Romeo Akbar Walter

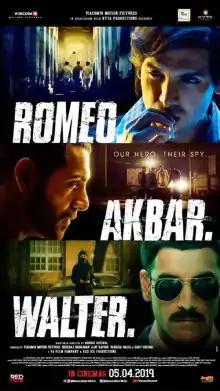
Poster

Romeo Akbar Walter (alluding to the Research and Analysis Wing) is a 2019 Indian Hindi-language spy action thriller film written and directed by Robbie Grewal. It stars John Abraham, Mouni Roy, Jackie Shroff and Sikandar Kher. The narrative centers on a banker who is recruited as a spy for the Research and Analysis Wing (R&AW or RAW) for an undercover operation in Pakistan, where he faces both physical and emotional challenges. The film was inspired by the life of Indian spy Ravindra Kaushik and theatrically released on 5 April 2019.